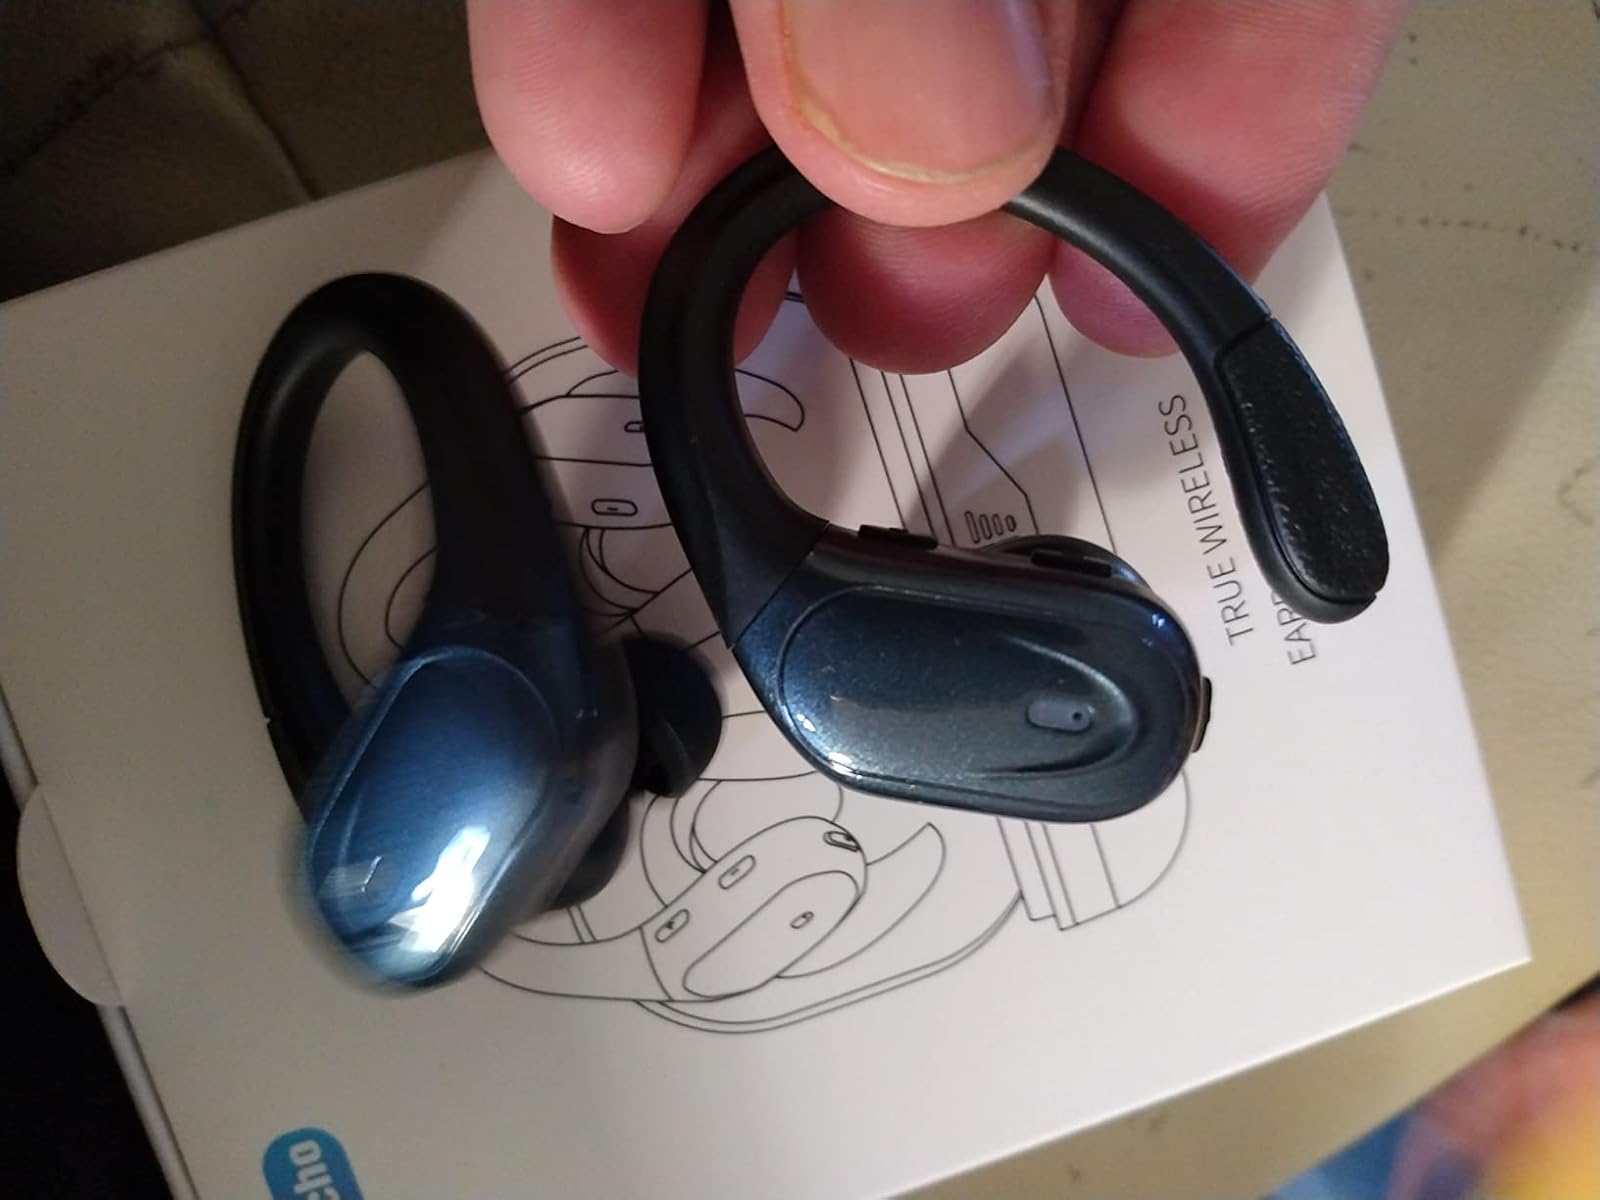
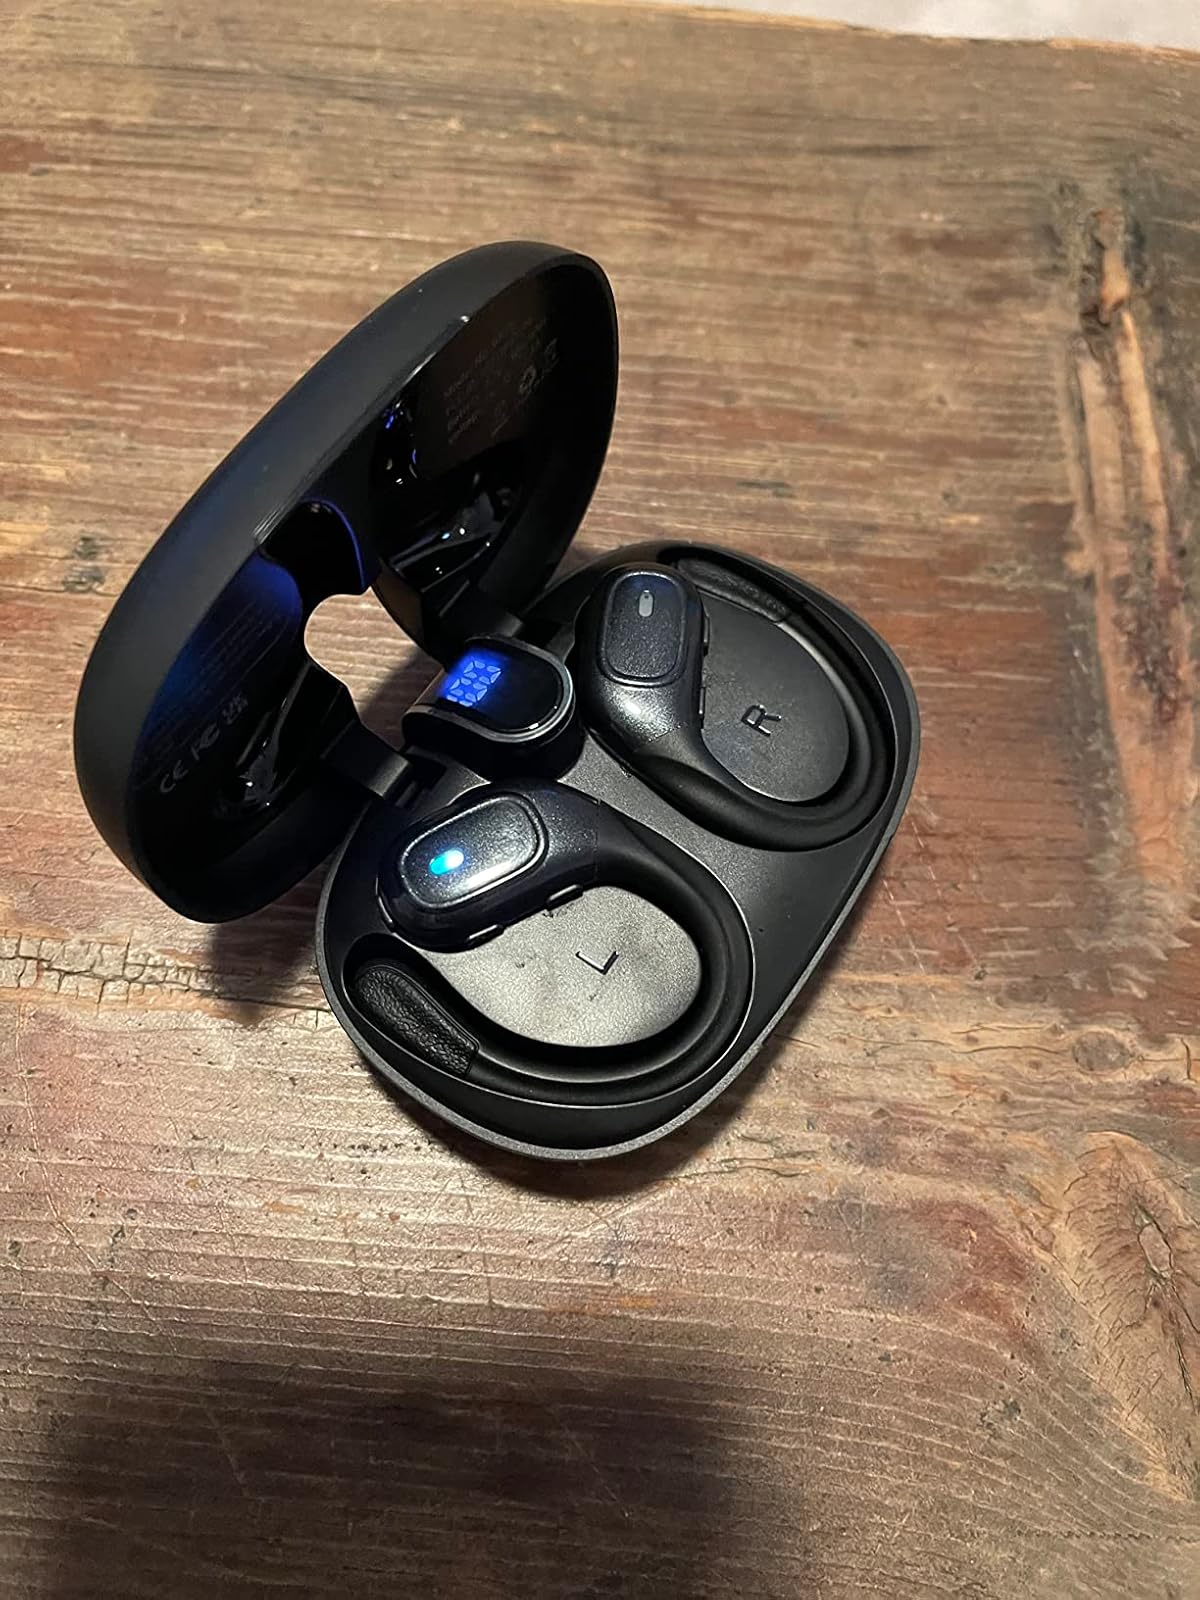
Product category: earbuds
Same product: no